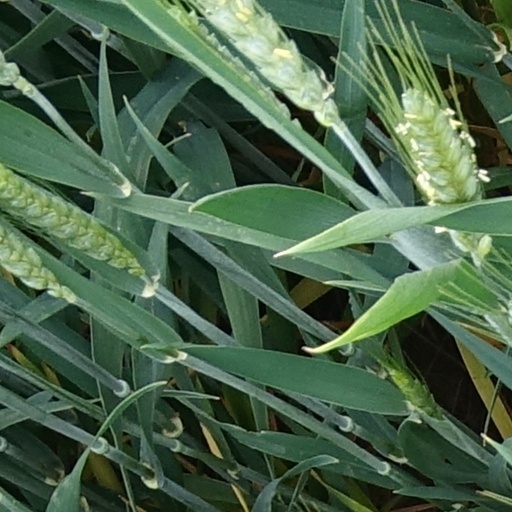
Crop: wheat